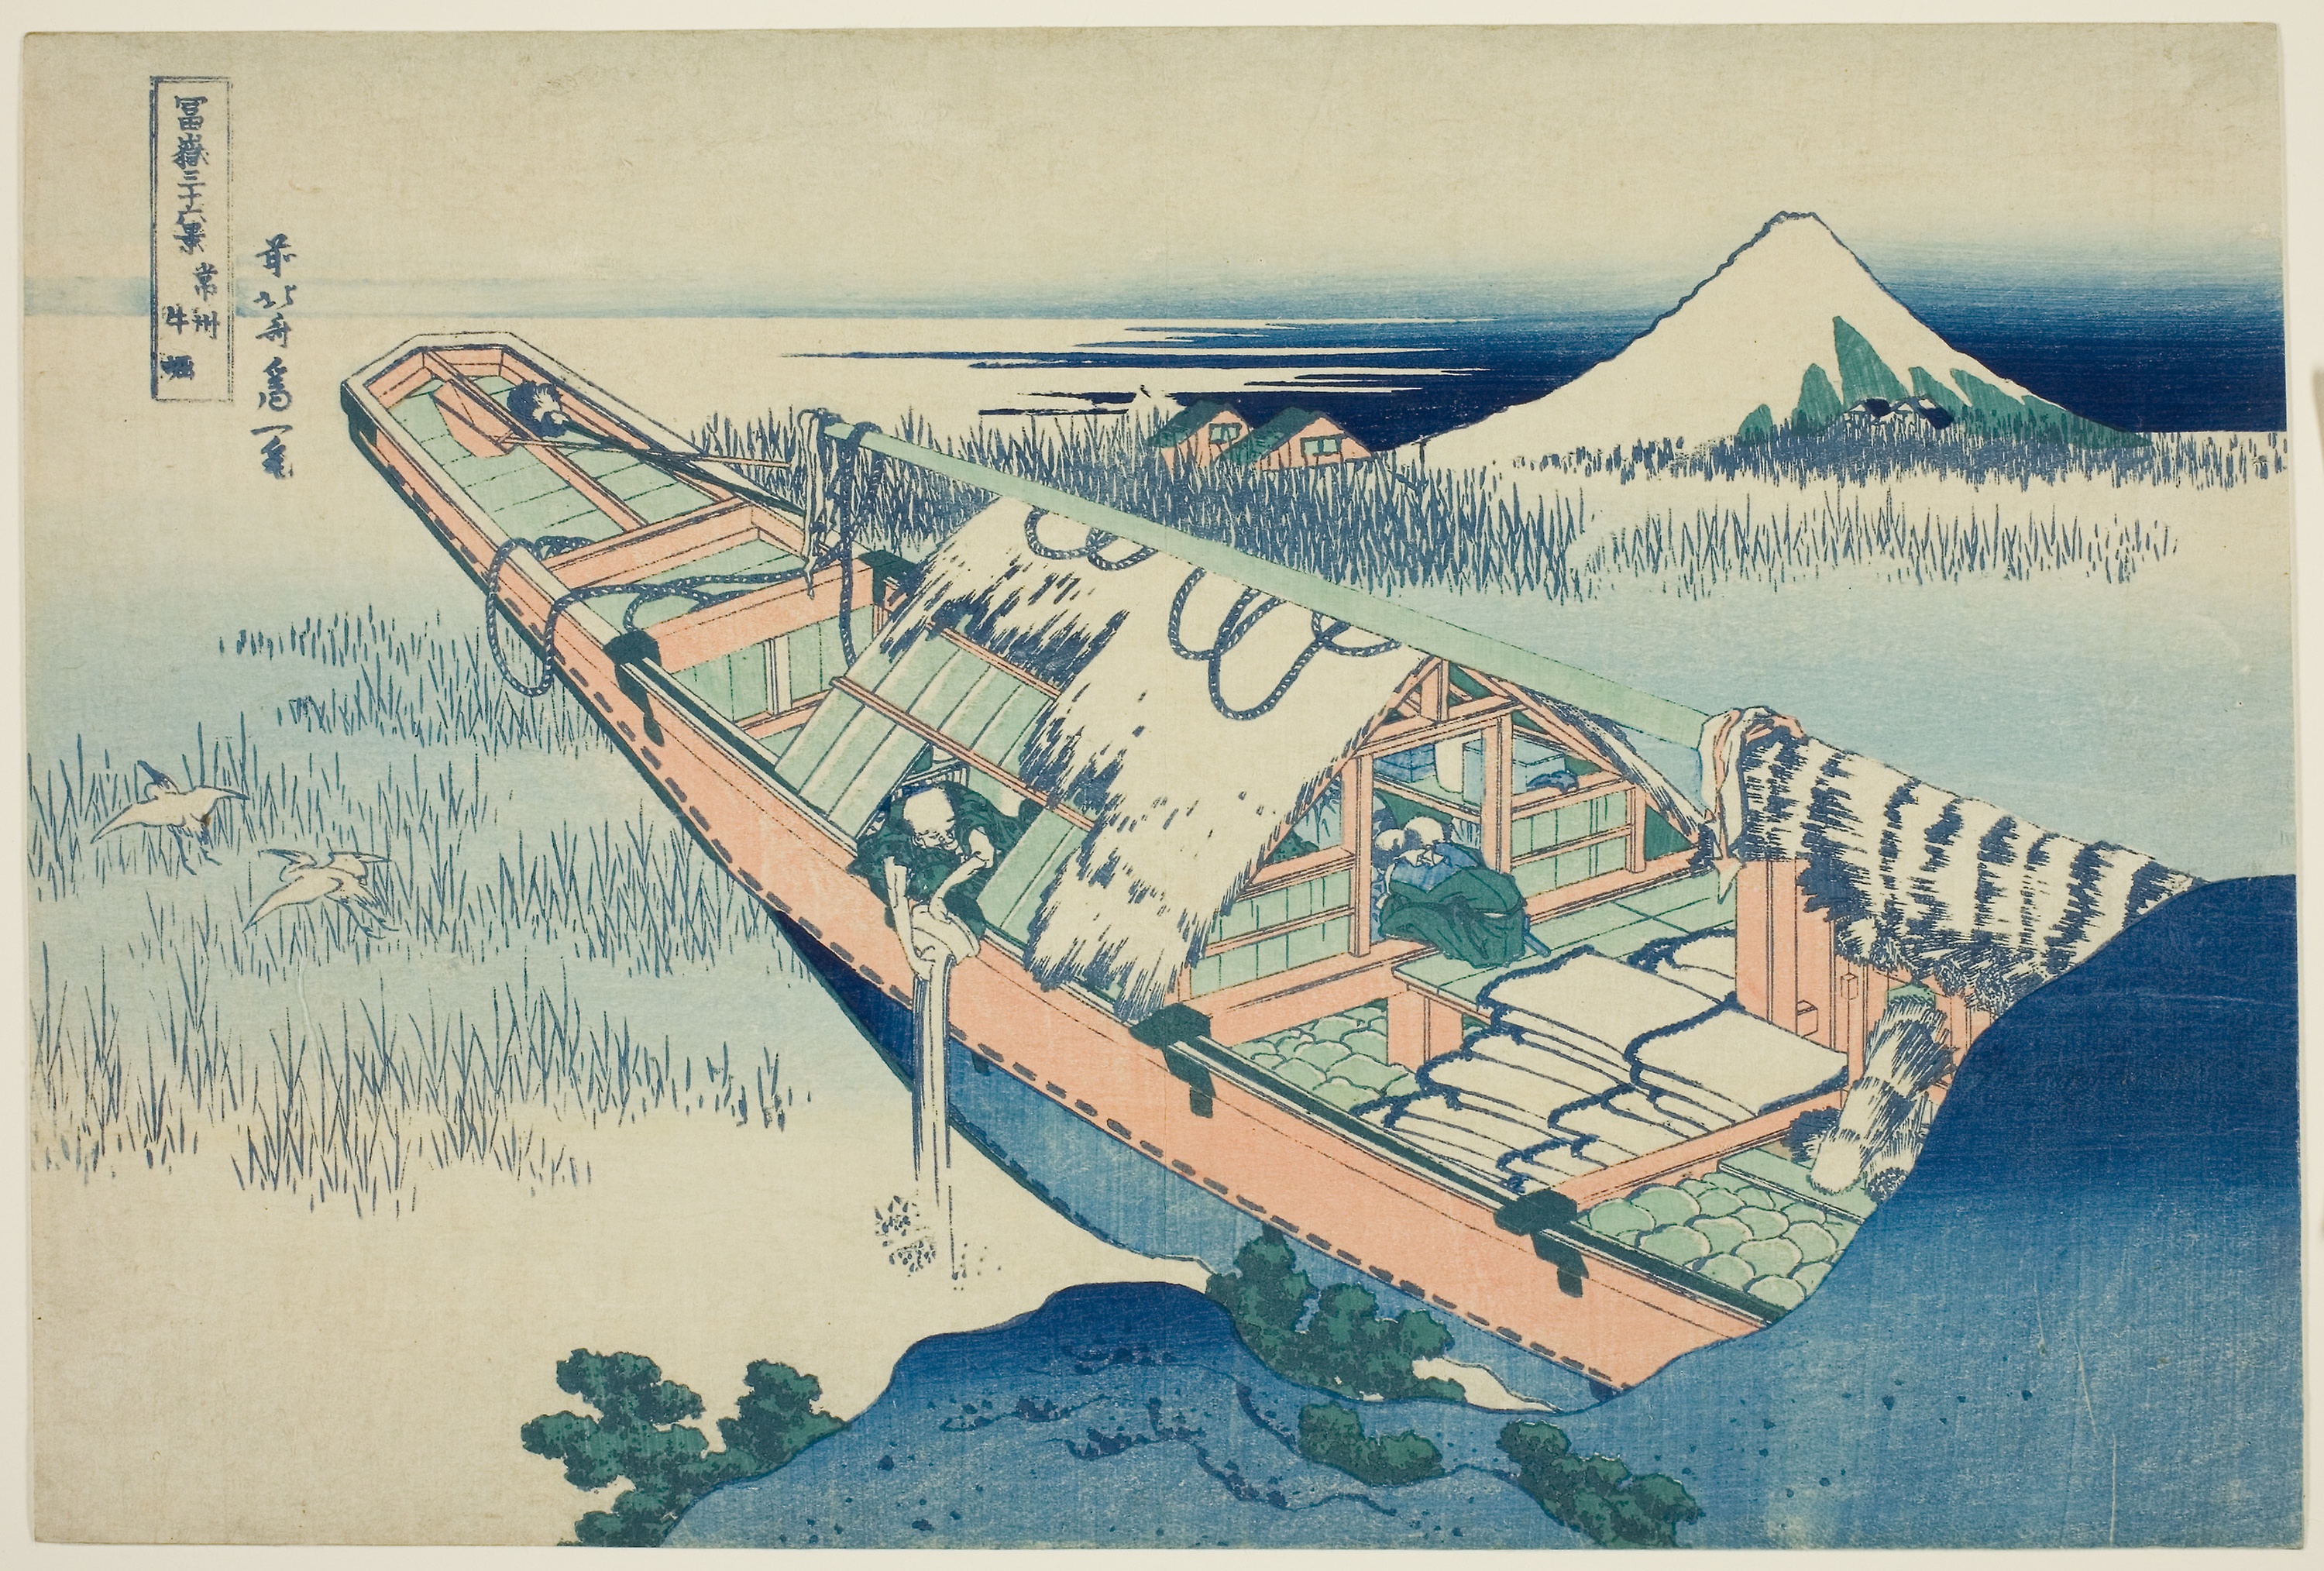
illustration, water resources, water, art